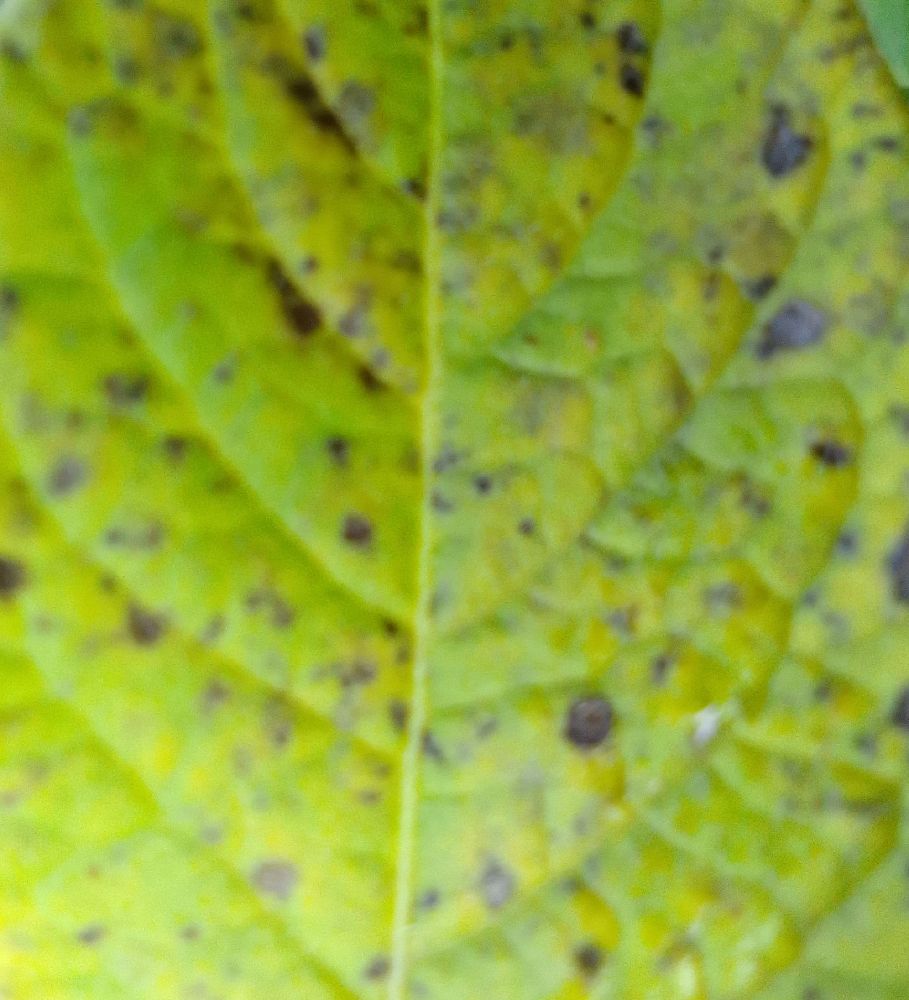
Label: Early blight